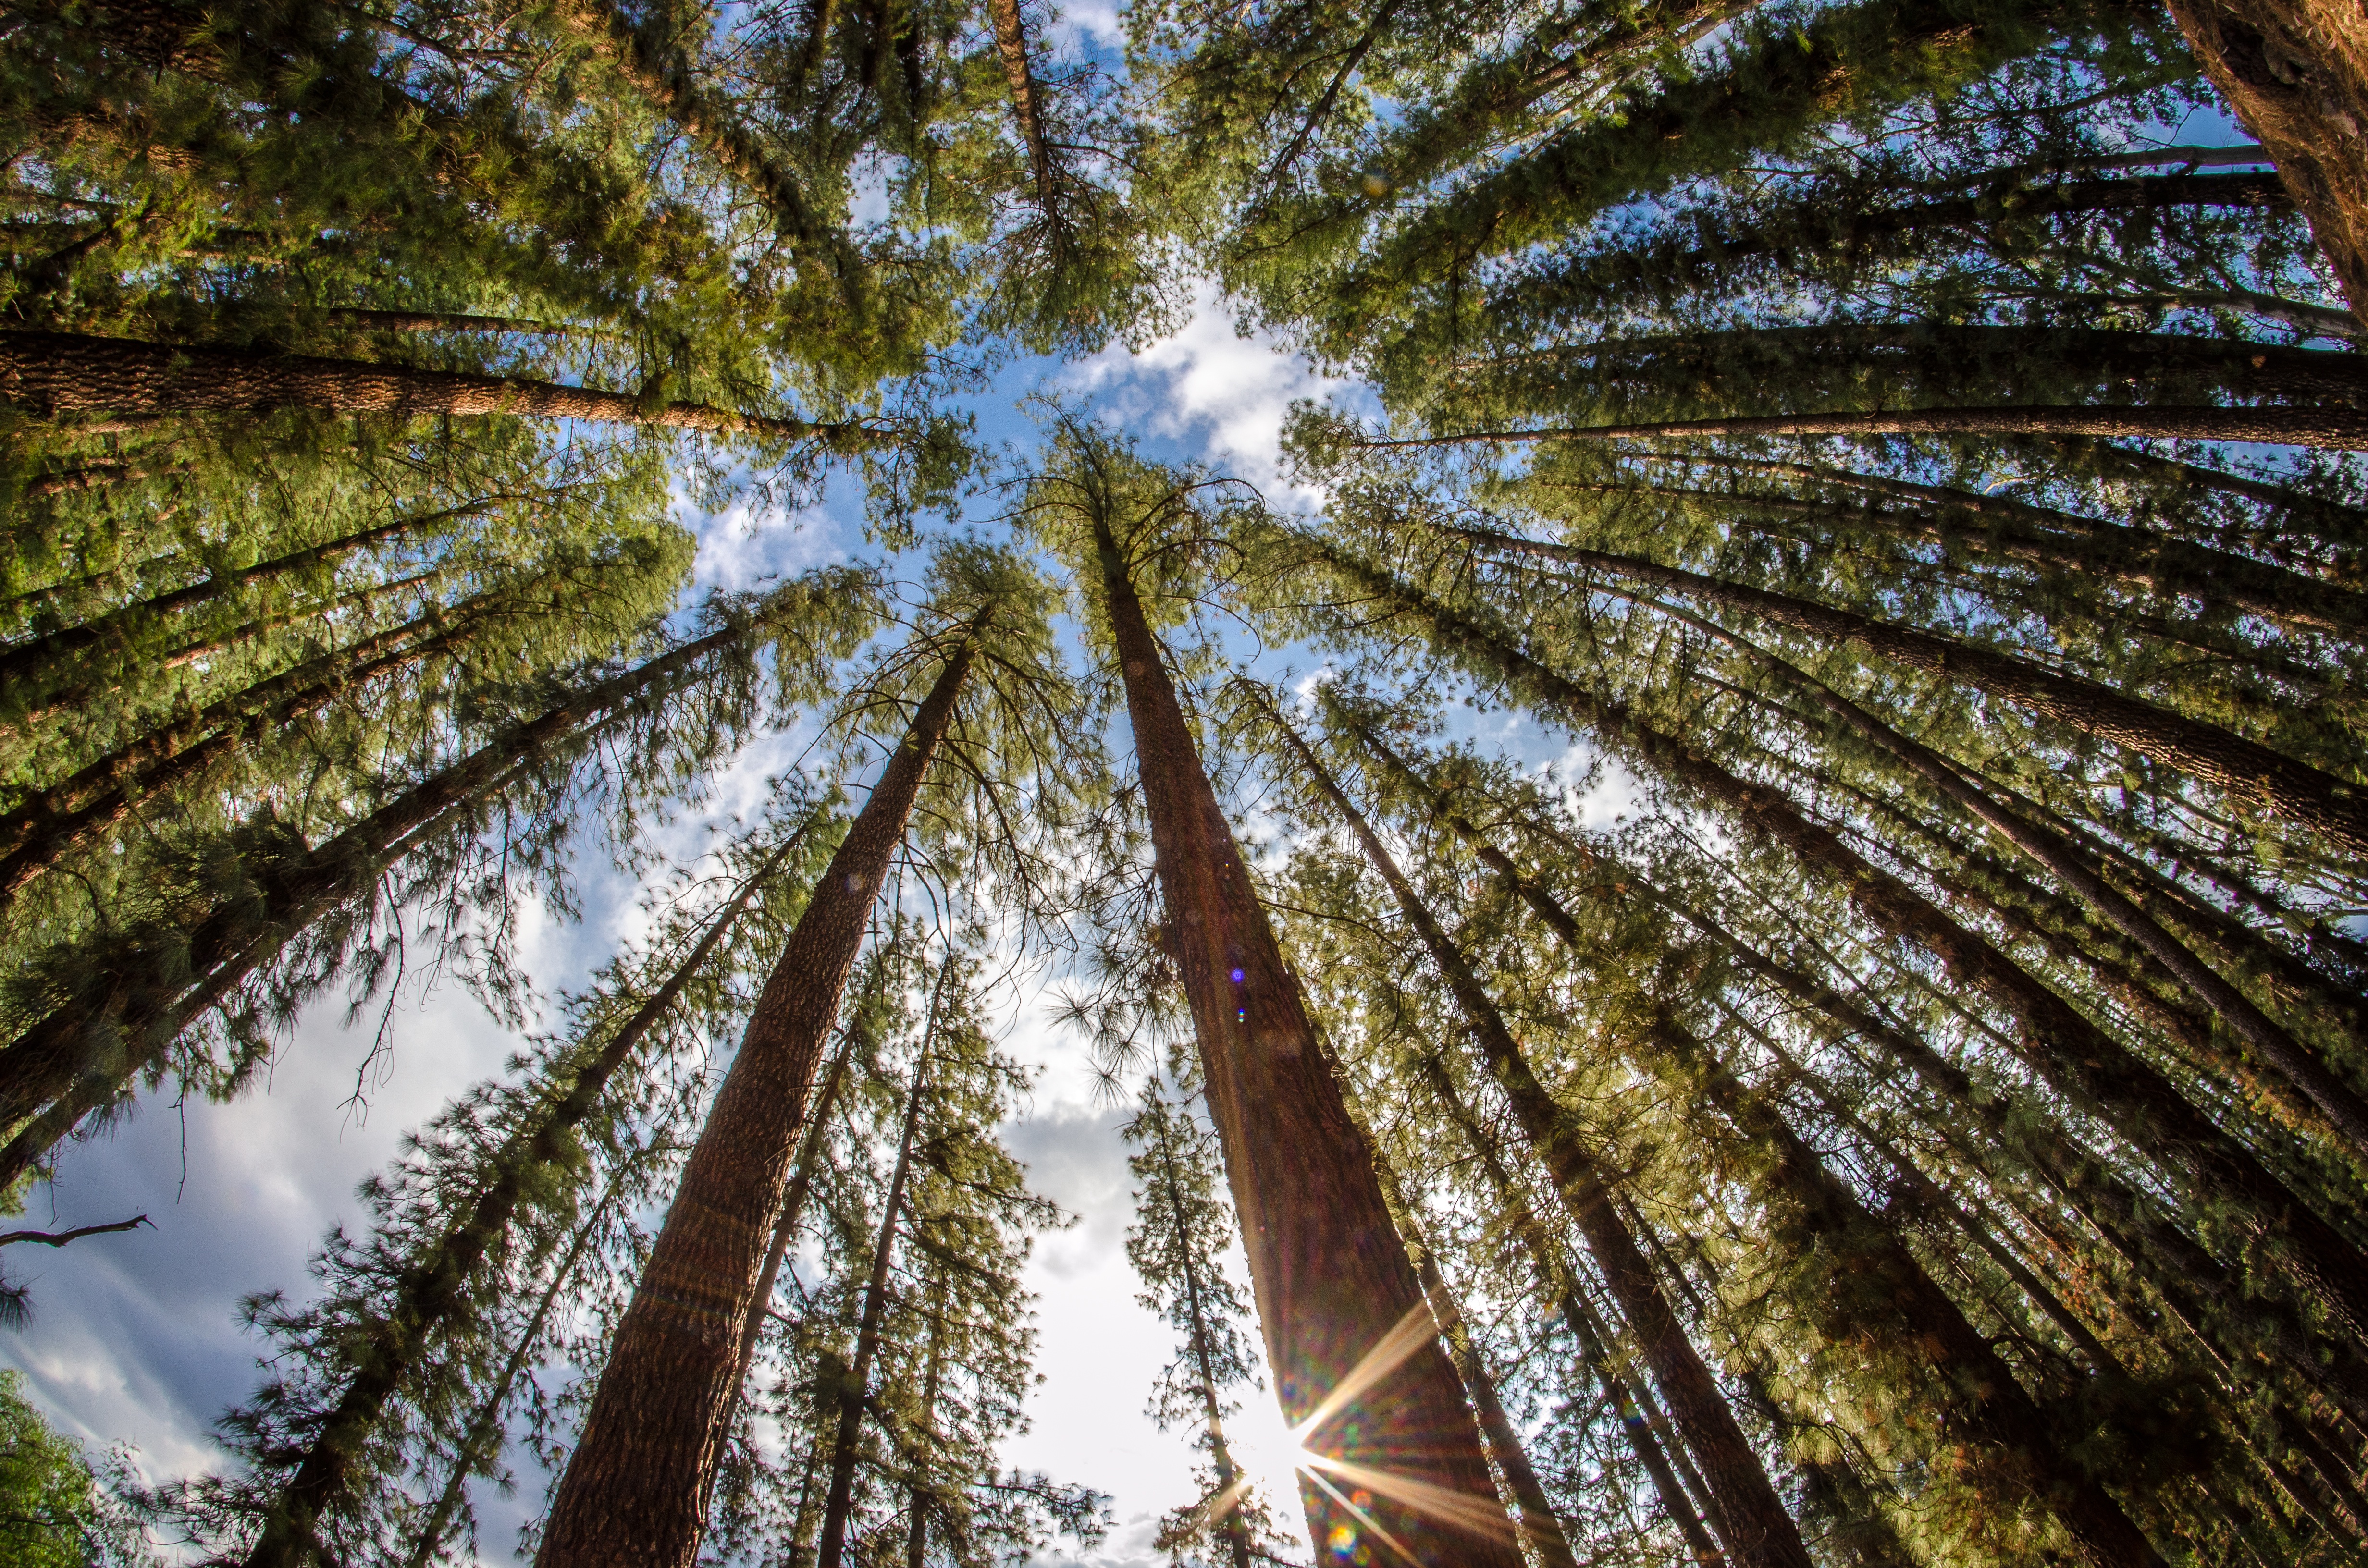
tree, nature, forest, branch, plant, sunlight, leaf, flower, reflection, autumn, botany, season, habitat, natural environment, woody plant, arecales